Mendip Hills

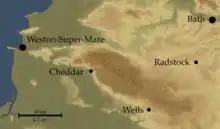
Topographic map of the Mendips

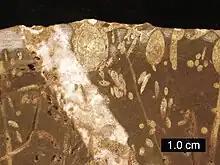
Cross-section of a Carboniferous Limestone bored by Jurassic organisms; borings include "Gastrochaenolites" (some with boring bivalves in place) and "Trypanites"; Mendip Hills; scale bar = 1 cm

As a result of the Variscan mountain-building, the Mendip area now comprises at least four anticlinal fold structures, with an east–west trend, each with a core of older Devonian sandstone and Silurian volcanic rocks. The latter are quarried for use in road construction and as a concrete aggregate. The Mendips were considerably higher and steeper 200 to 300 million years ago, and subsequent erosion has resulted in varying geological features including gorges, dry valleys, screes, swallets and others typical of karst landscapes. Beneath the southern escarpment and plateau are caves. There are also areas of limestone pavement and other karst features. Dissolution of the limestone produced many of the gorges including Cheddar Gorge and Burrington Combe. Springs are a common feature of the eastern part of the hills, a number of which have associated tufa deposits.